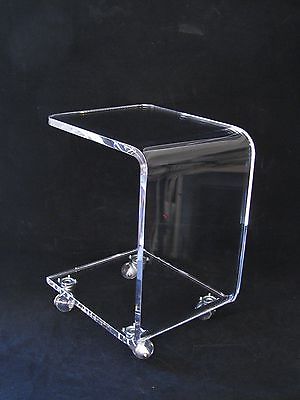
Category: table